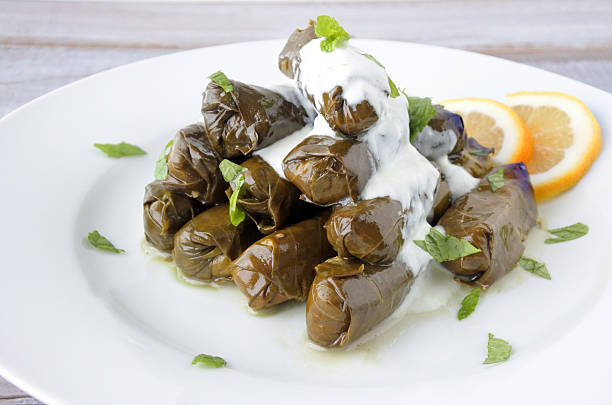
Label: stuffed_grape_leaves